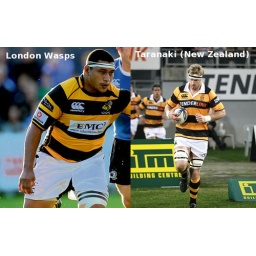
2 birds with one stone by Canterbury of New Zealand